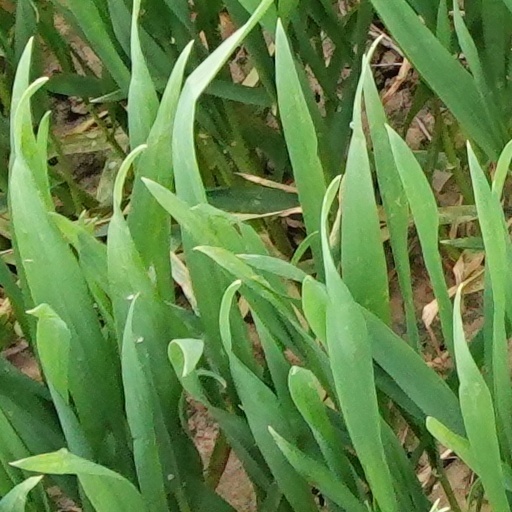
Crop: wheat